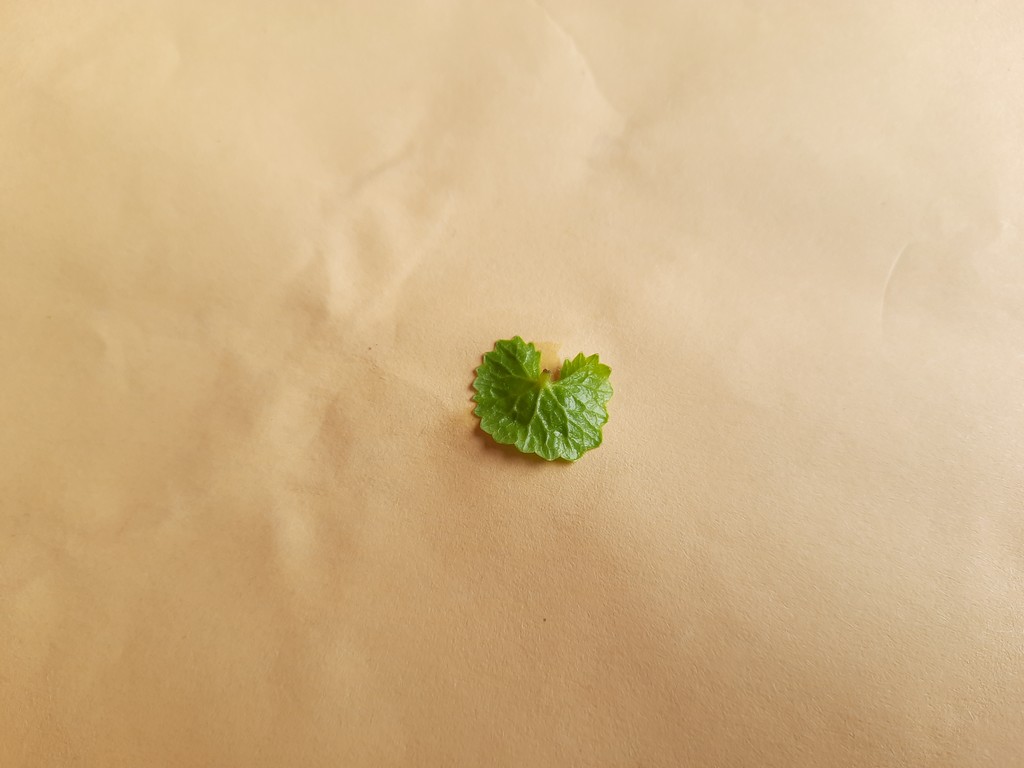
Label: Healthy